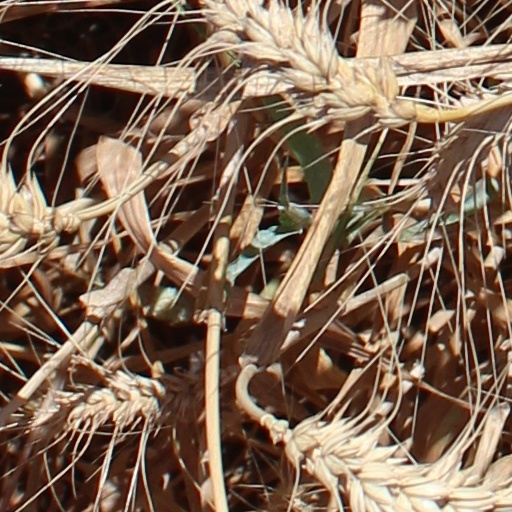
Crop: wheat